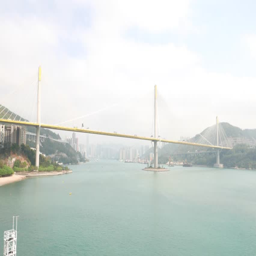
aerial view , sharp turn down to beach view from the cliff .